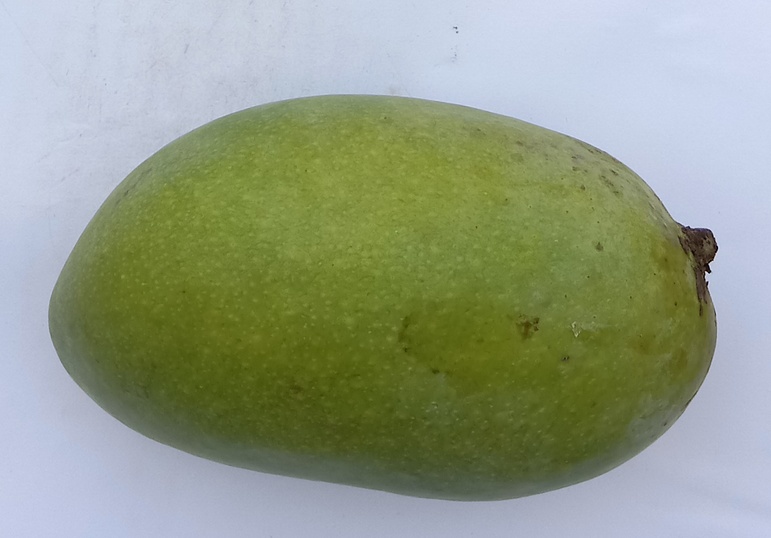
Mango variety: Chaunsa (Black)